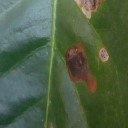
Label: Miner